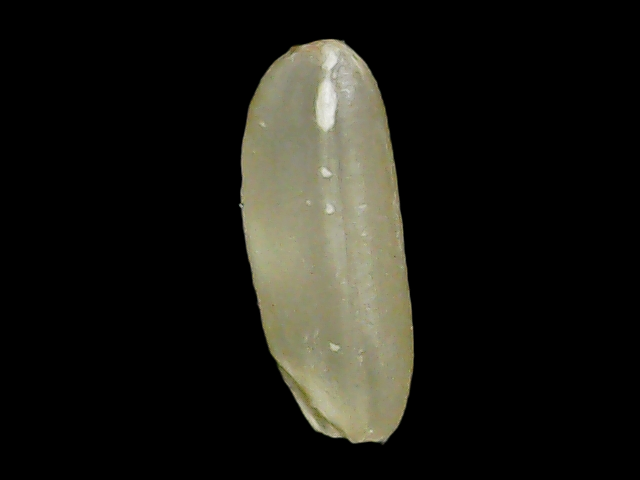
Rice variety: Binadhan11